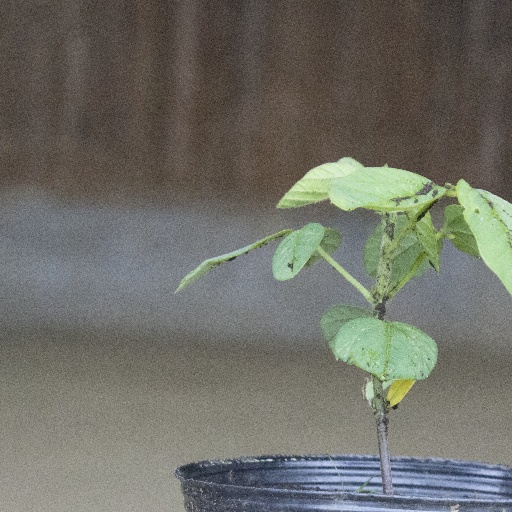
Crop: soybean